Best Footballer in Asia

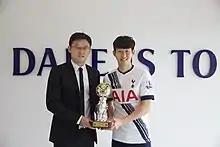
Son Heung-min was conferred the trophy by Sun Jihai, the representative of Titan Sports, in February, 2016

Best Footballer in Asia is an annual association football award organized and presented by Titan Sports. It is awarded to the player who had the best performance for Asian football during the previous calendar year.